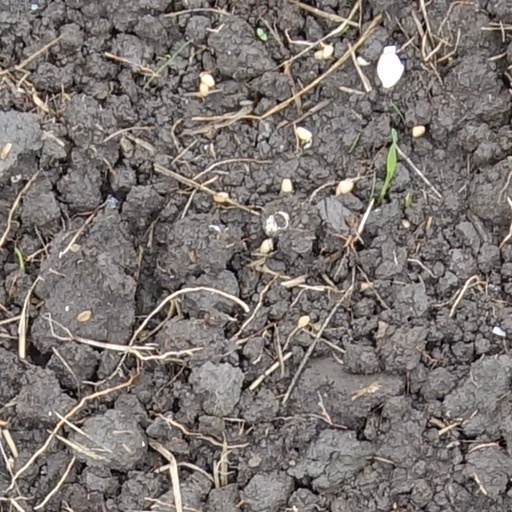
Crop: wheat